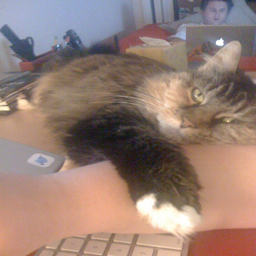
A cat laying its arm across a persons arm.
Closeup of a lazy cat and a person's arm on a computer keyboard.
A cat is trying to sleep on a persons desk.
A cat is using someone's arm as a pillow.
A cat laying on its side with i9ts head resting on someones arm.